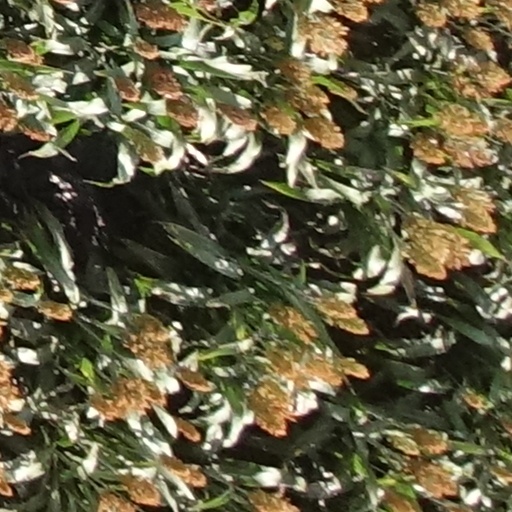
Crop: sorghum